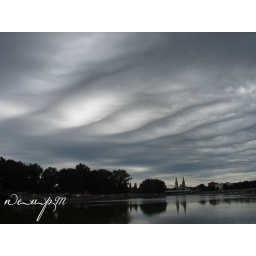
Waving sky over the river